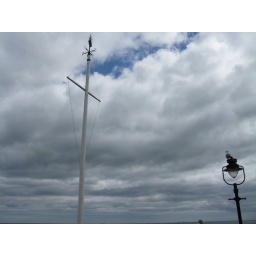
pole in the sky